Stephen V of Hungary

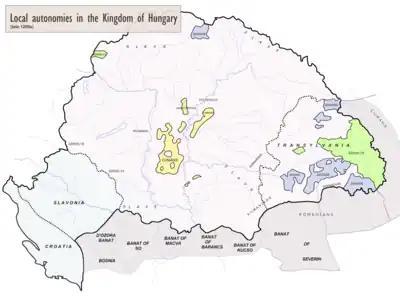
Kingdom of Hungary in the second half of the 13th century

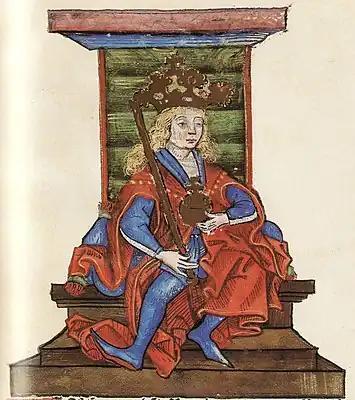
King Stephen V as depicted in the "Chronica Hungarorum"

The senior King died on 3 May 1270. His daughter, Anna, seized the royal treasury and fled to Bohemia. Henry Kőszegi, Nicholas Geregye, and Lawrence Aba—Béla's closest advisors—followed her and handed over Kőszeg, Borostyánkő (Bernstein, Austria) and their other castles along the western borders to Ottokar II. Instead of leaving Hungary, Nicholas Hahót garrisoned Styrian soldiers in his fort at Pölöske, and made plundering raids against the nearby villages. Stephen nominated his own partisans to the highest offices; for instance, Joachim Gutkeled became Ban of Slavonia, and Matthew Csák was appointed Voivode of Transylvania. Stephen granted Esztergom County to Archbishop Philip who crowned him king in Esztergom on or after 17 May.